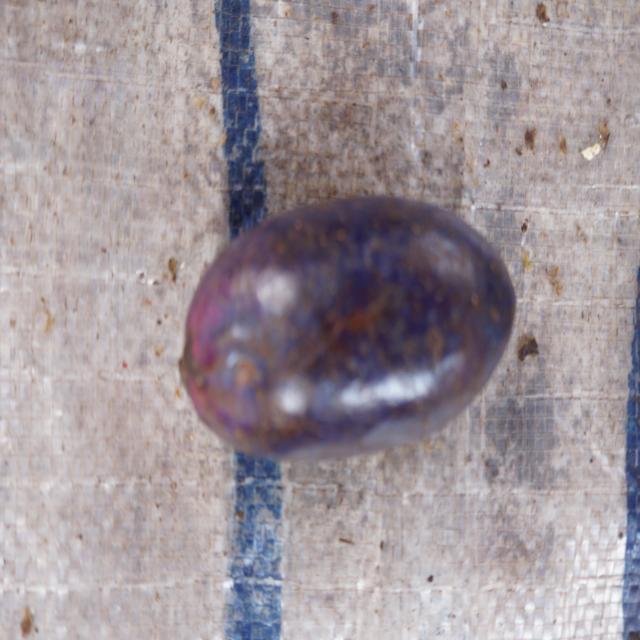
Plum grade: unaffected